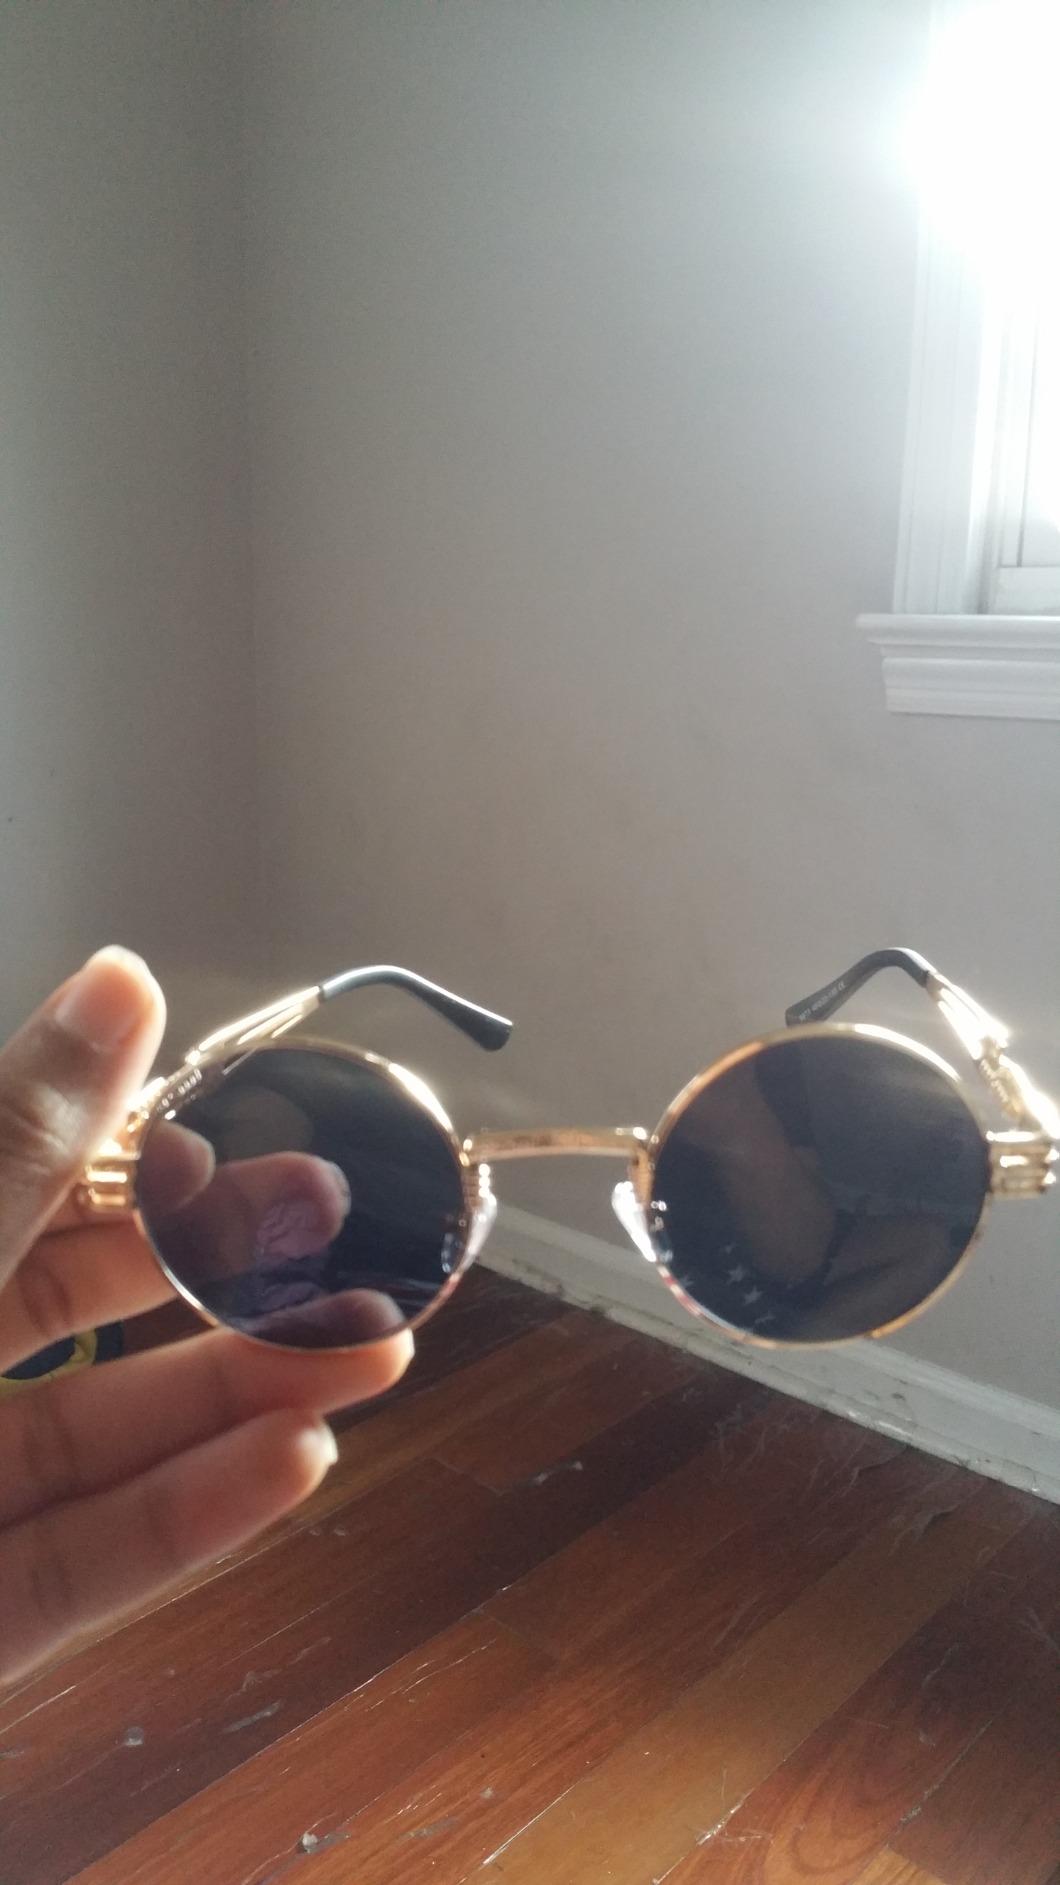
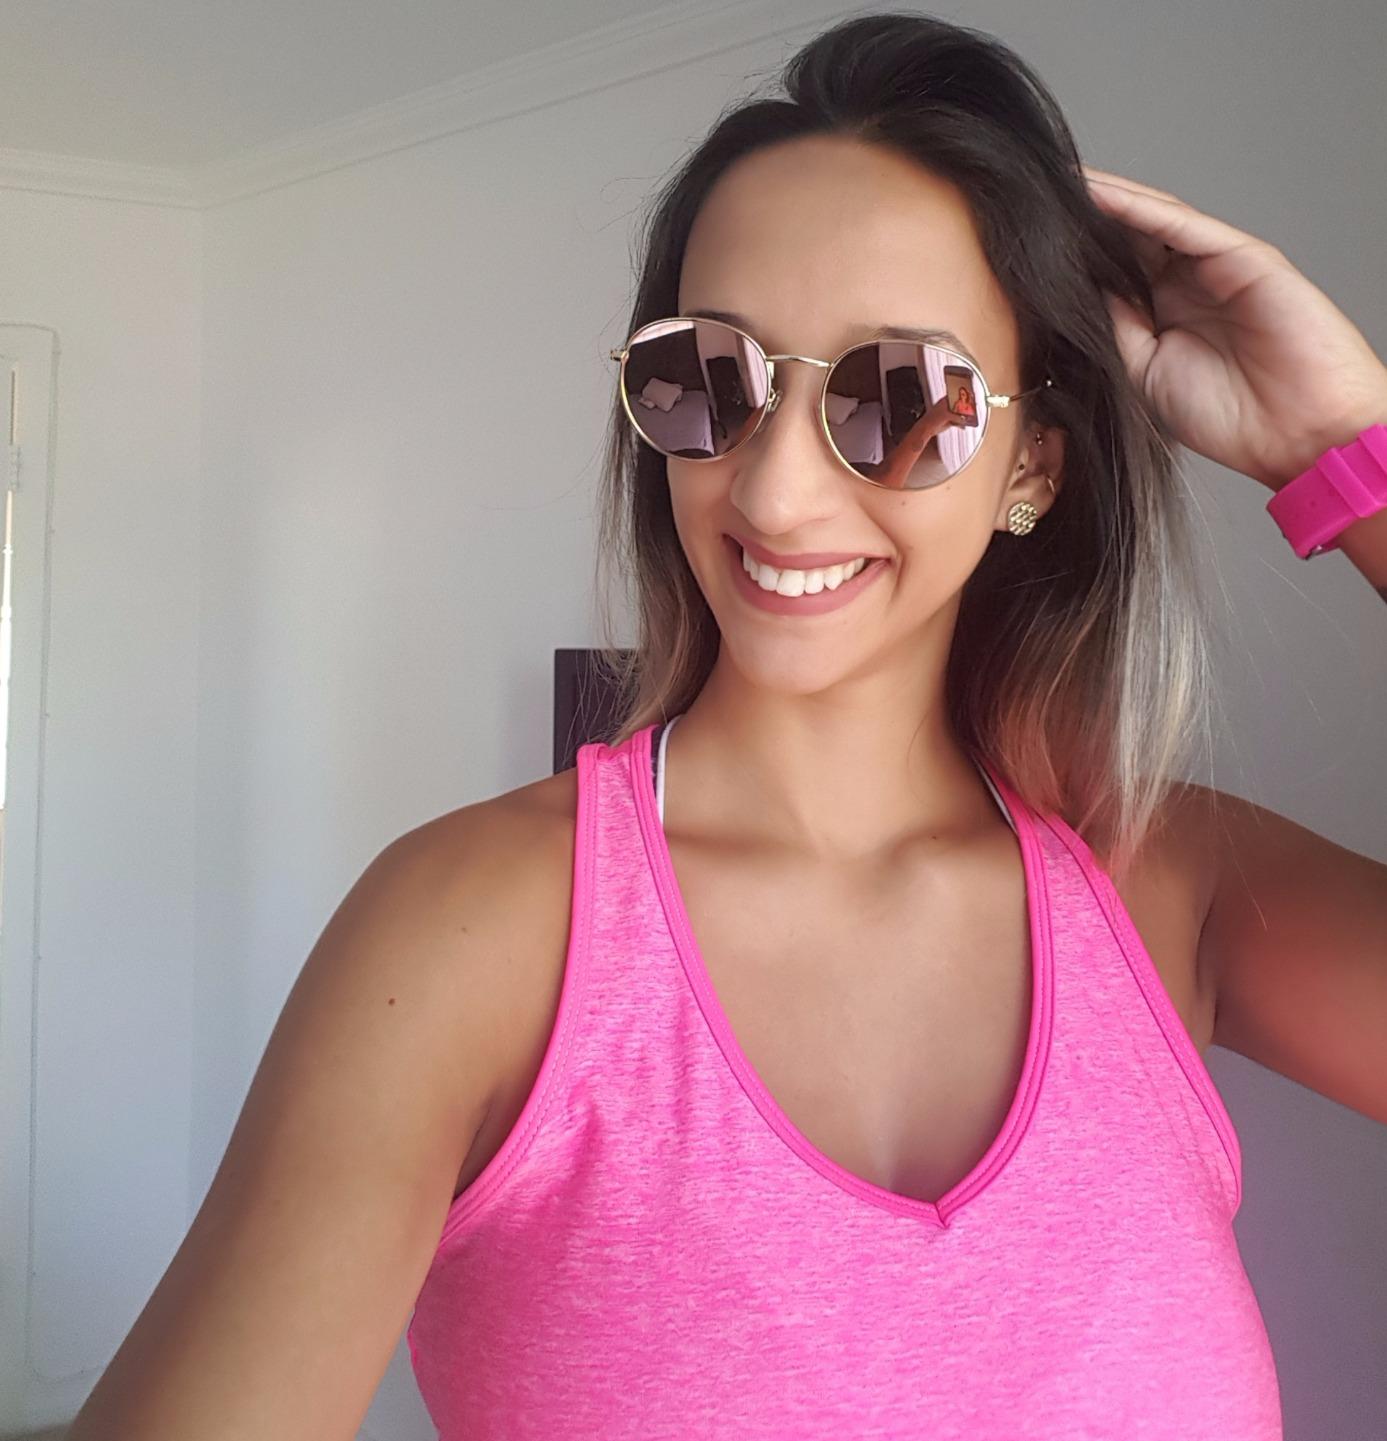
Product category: accessories_sunglasses
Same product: no